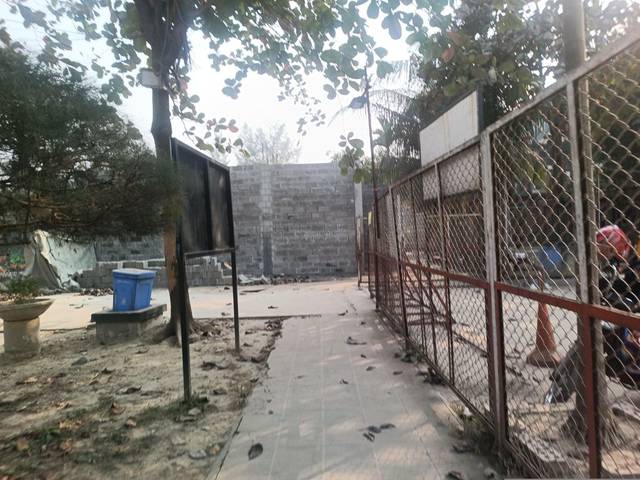
Region: Bangladesh
Coordinates: 23.779, 90.38